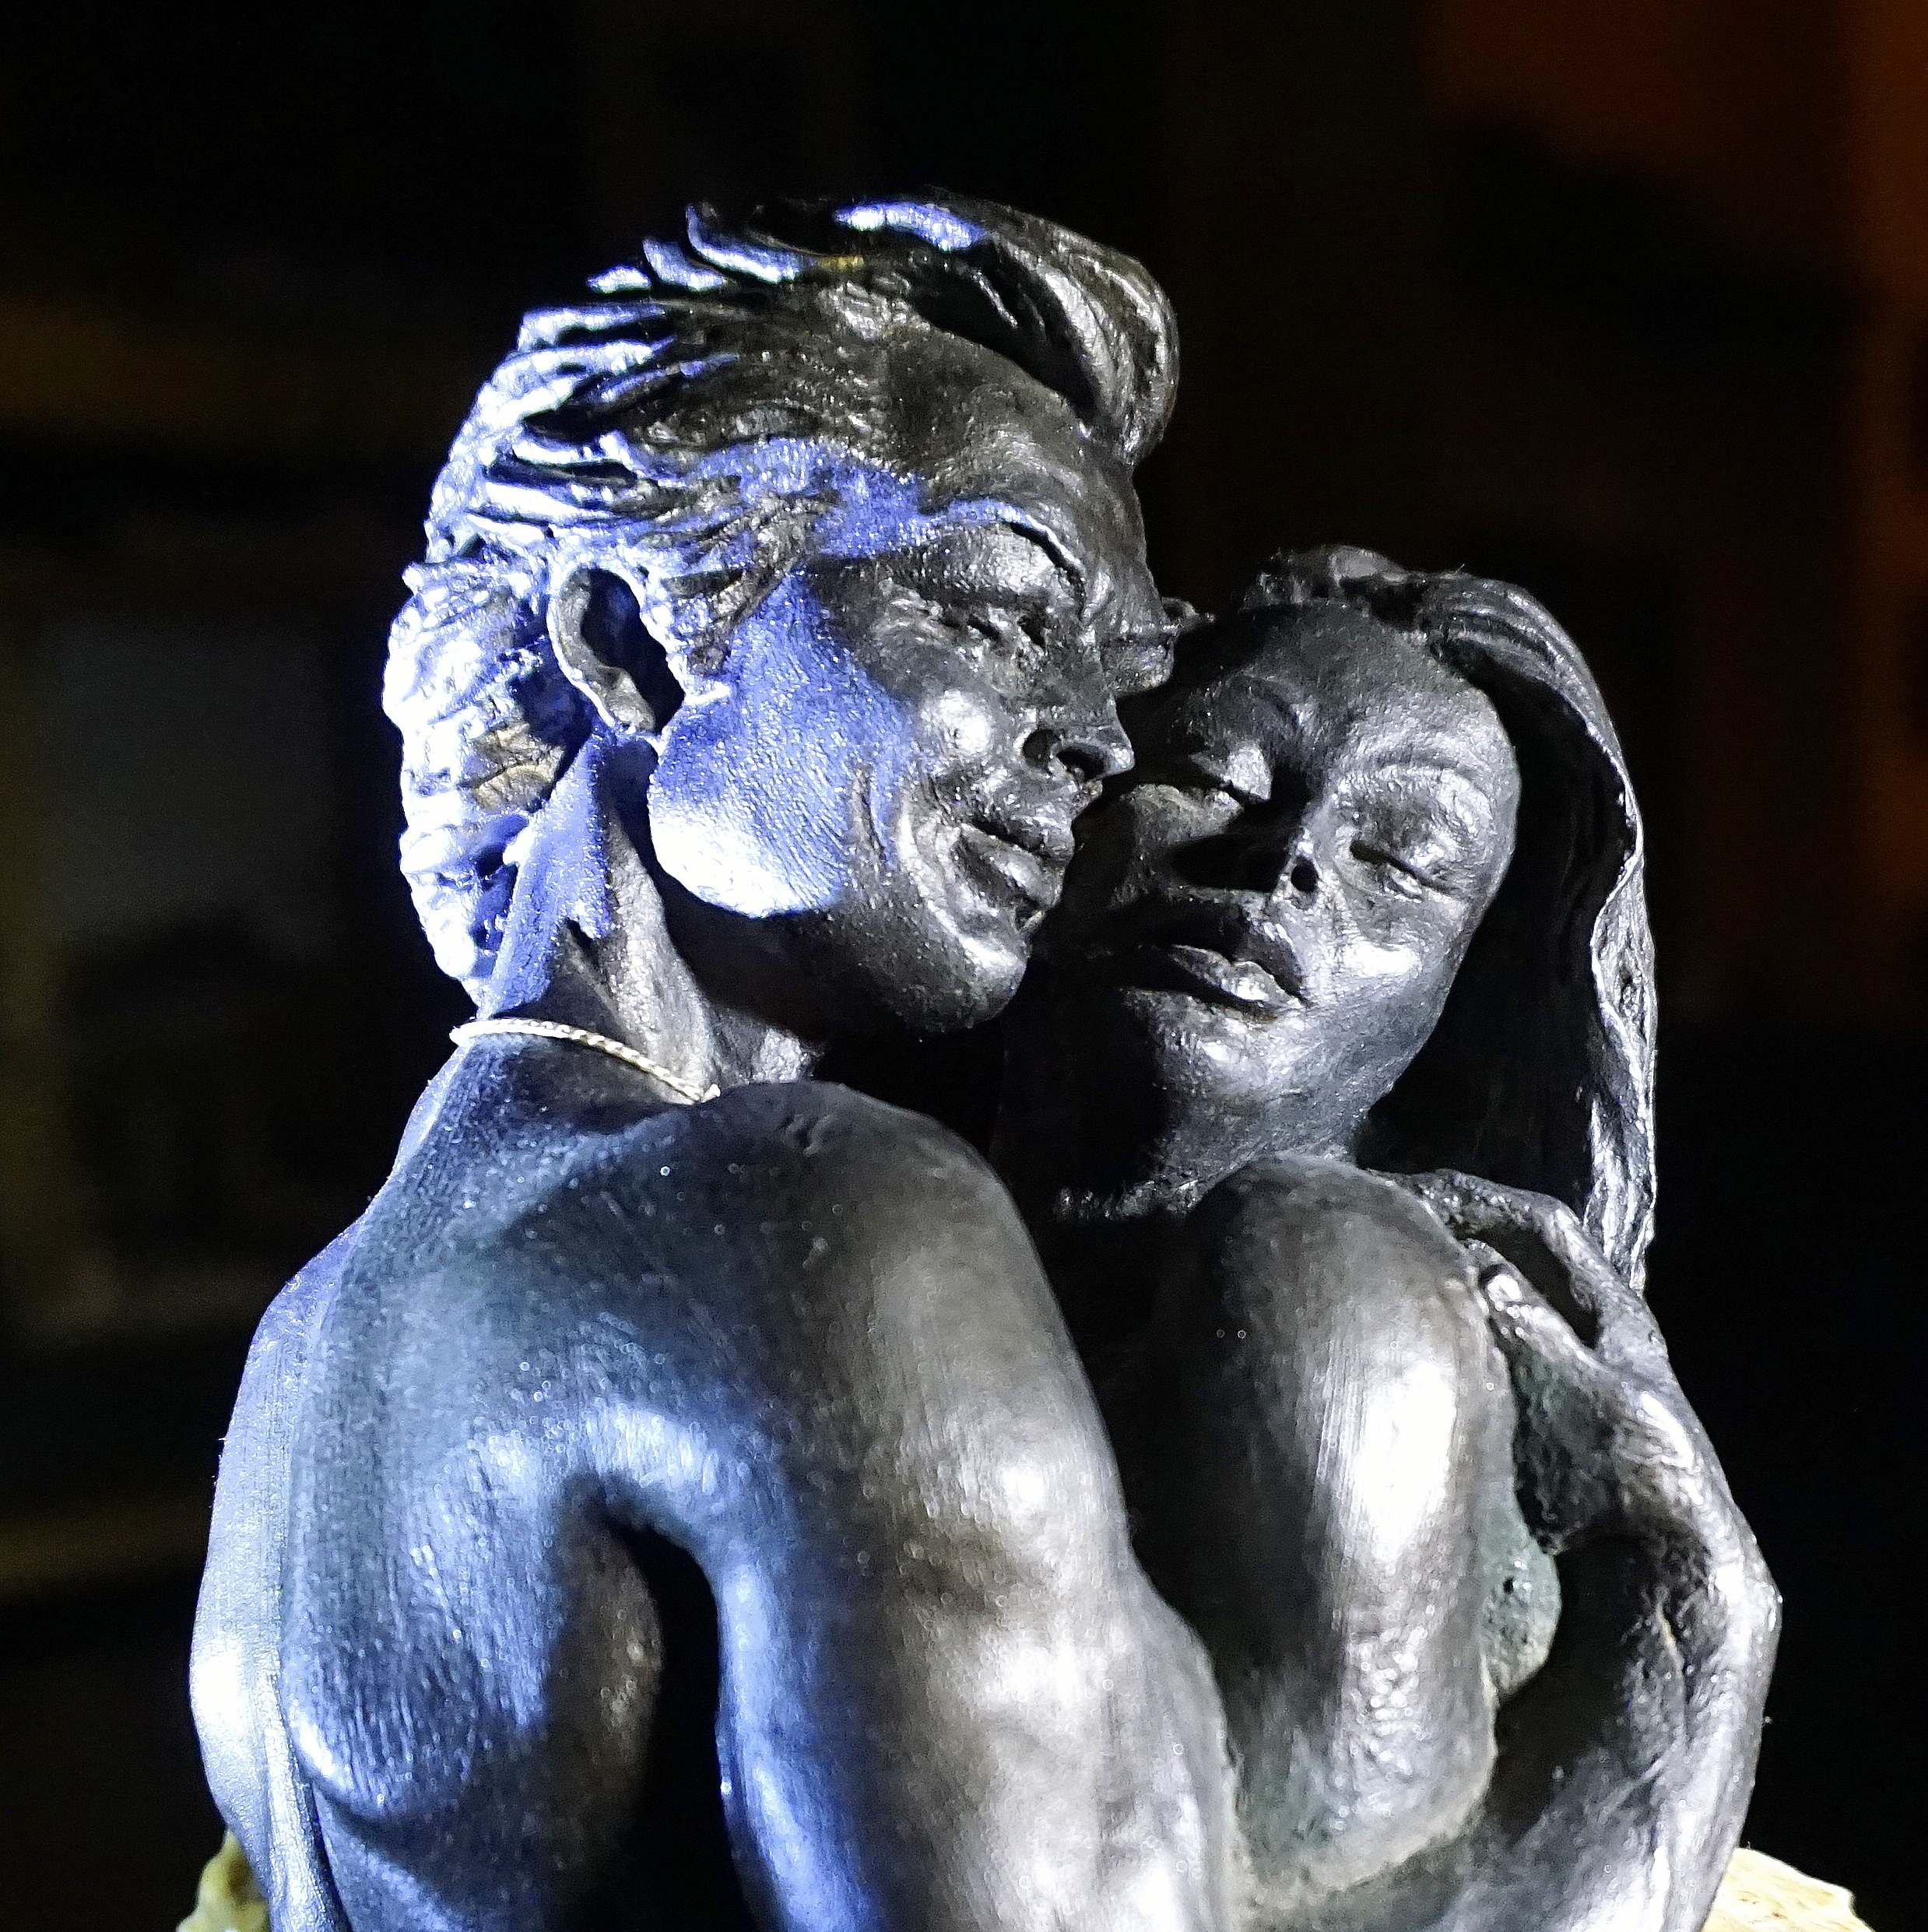
monument, statue, love, couple, romantic, blue, material, close up, sculpture, art, lovers, carving, valentine, macro photography, decorative figure